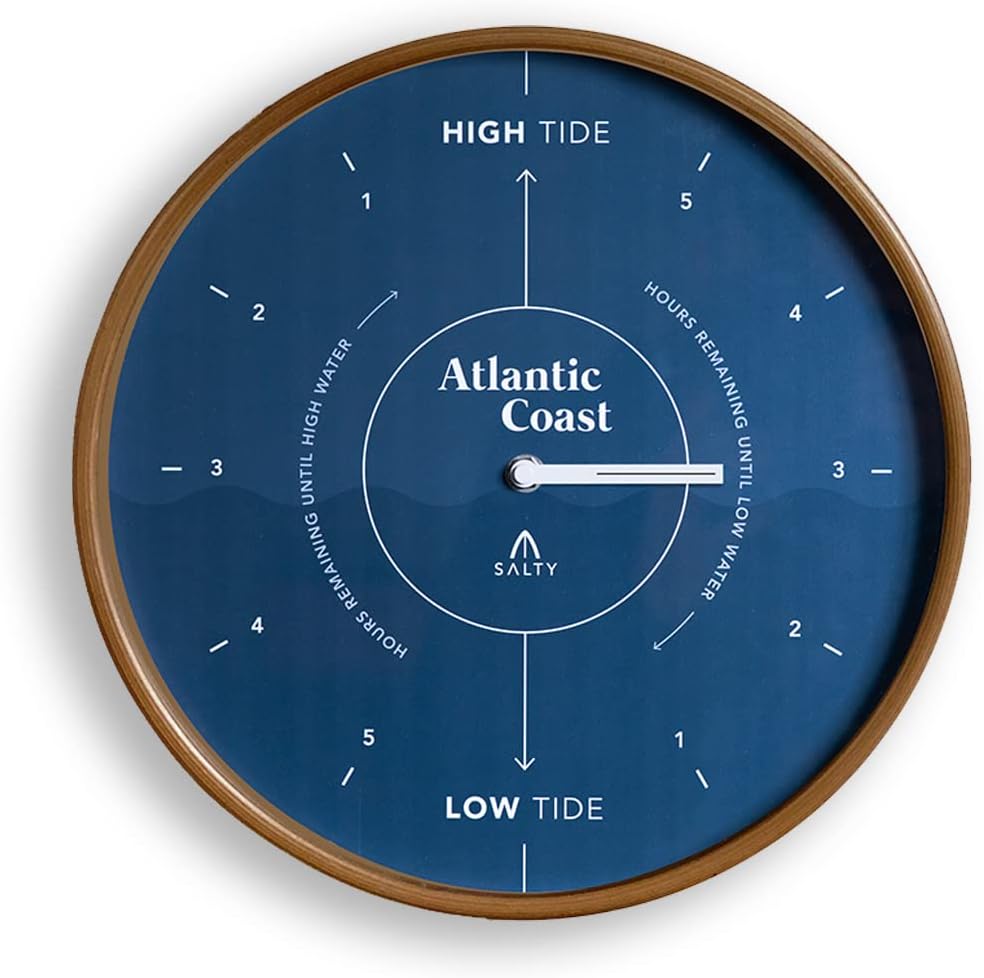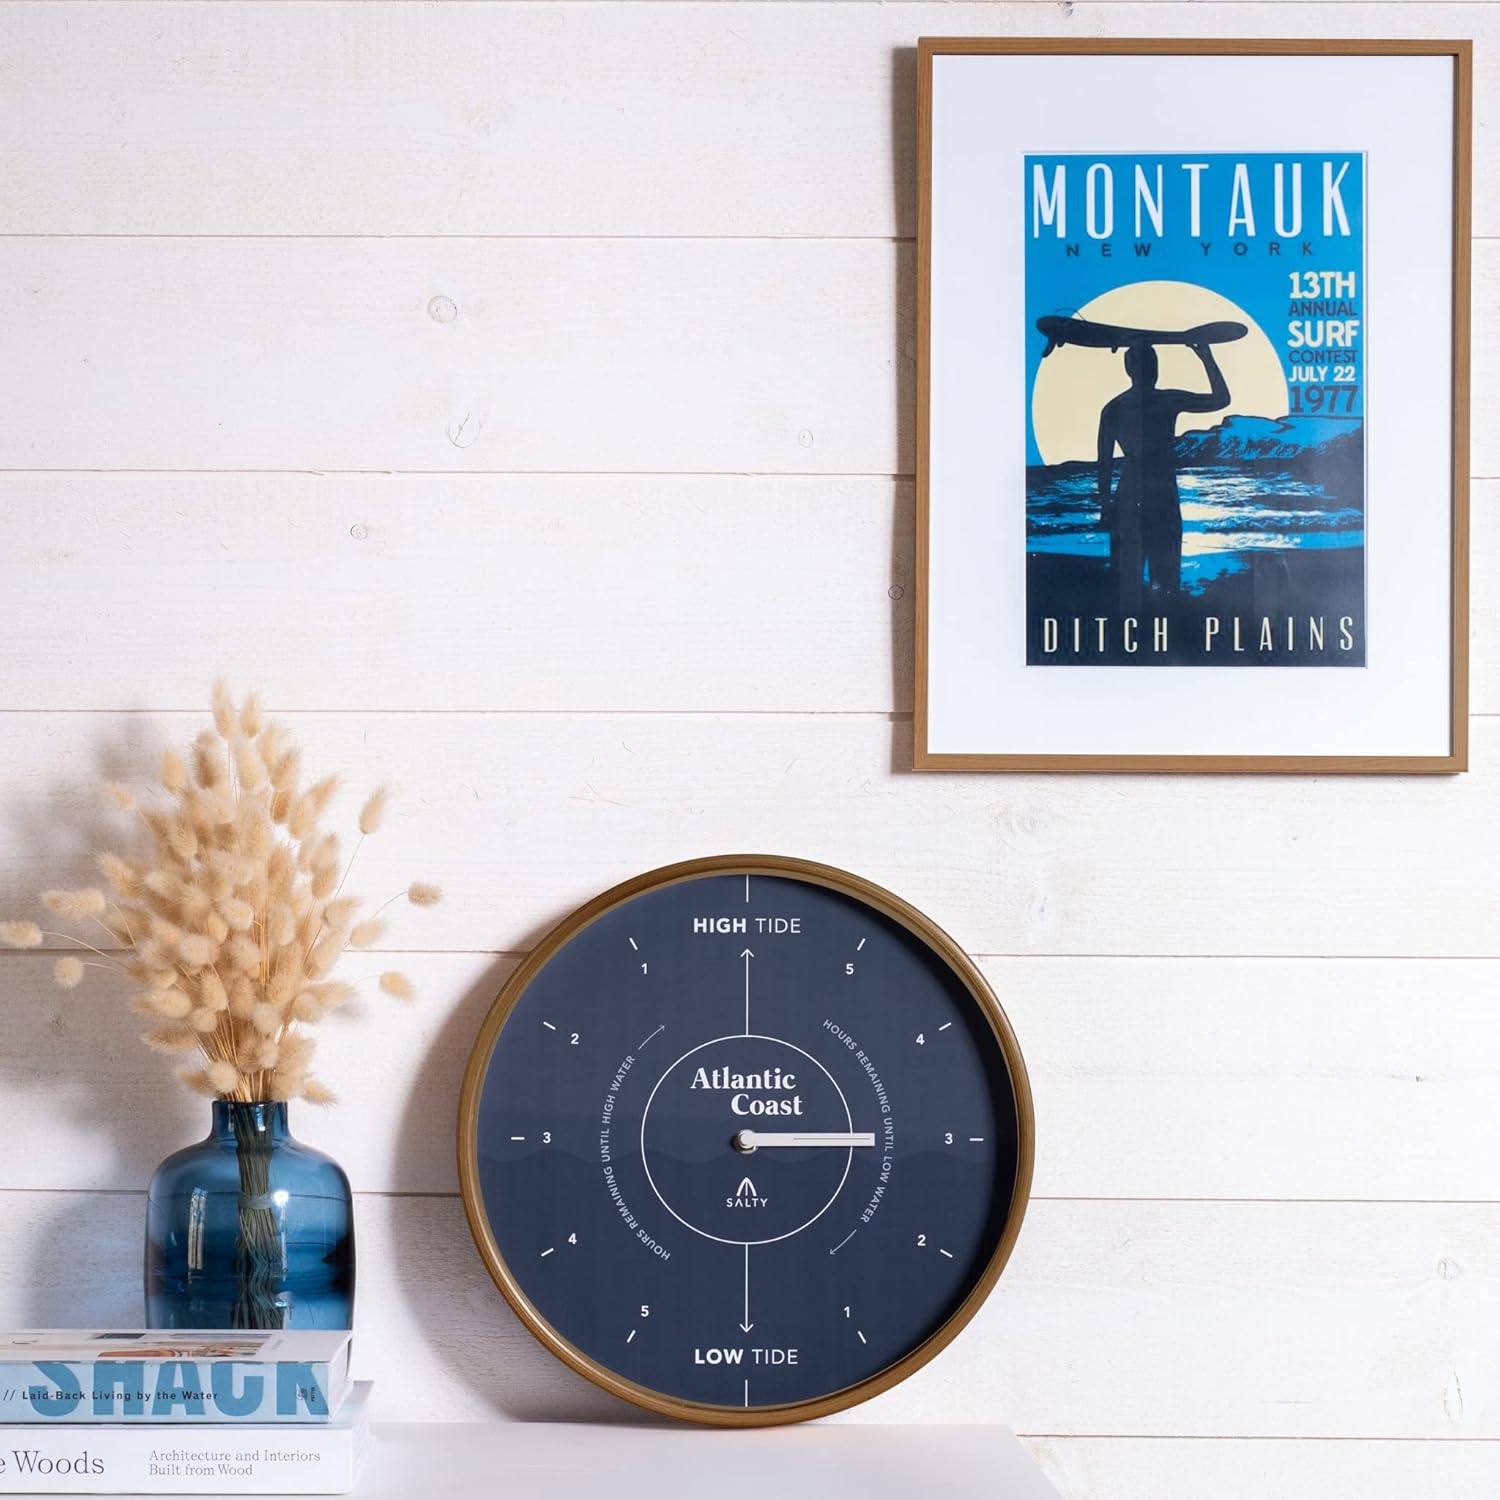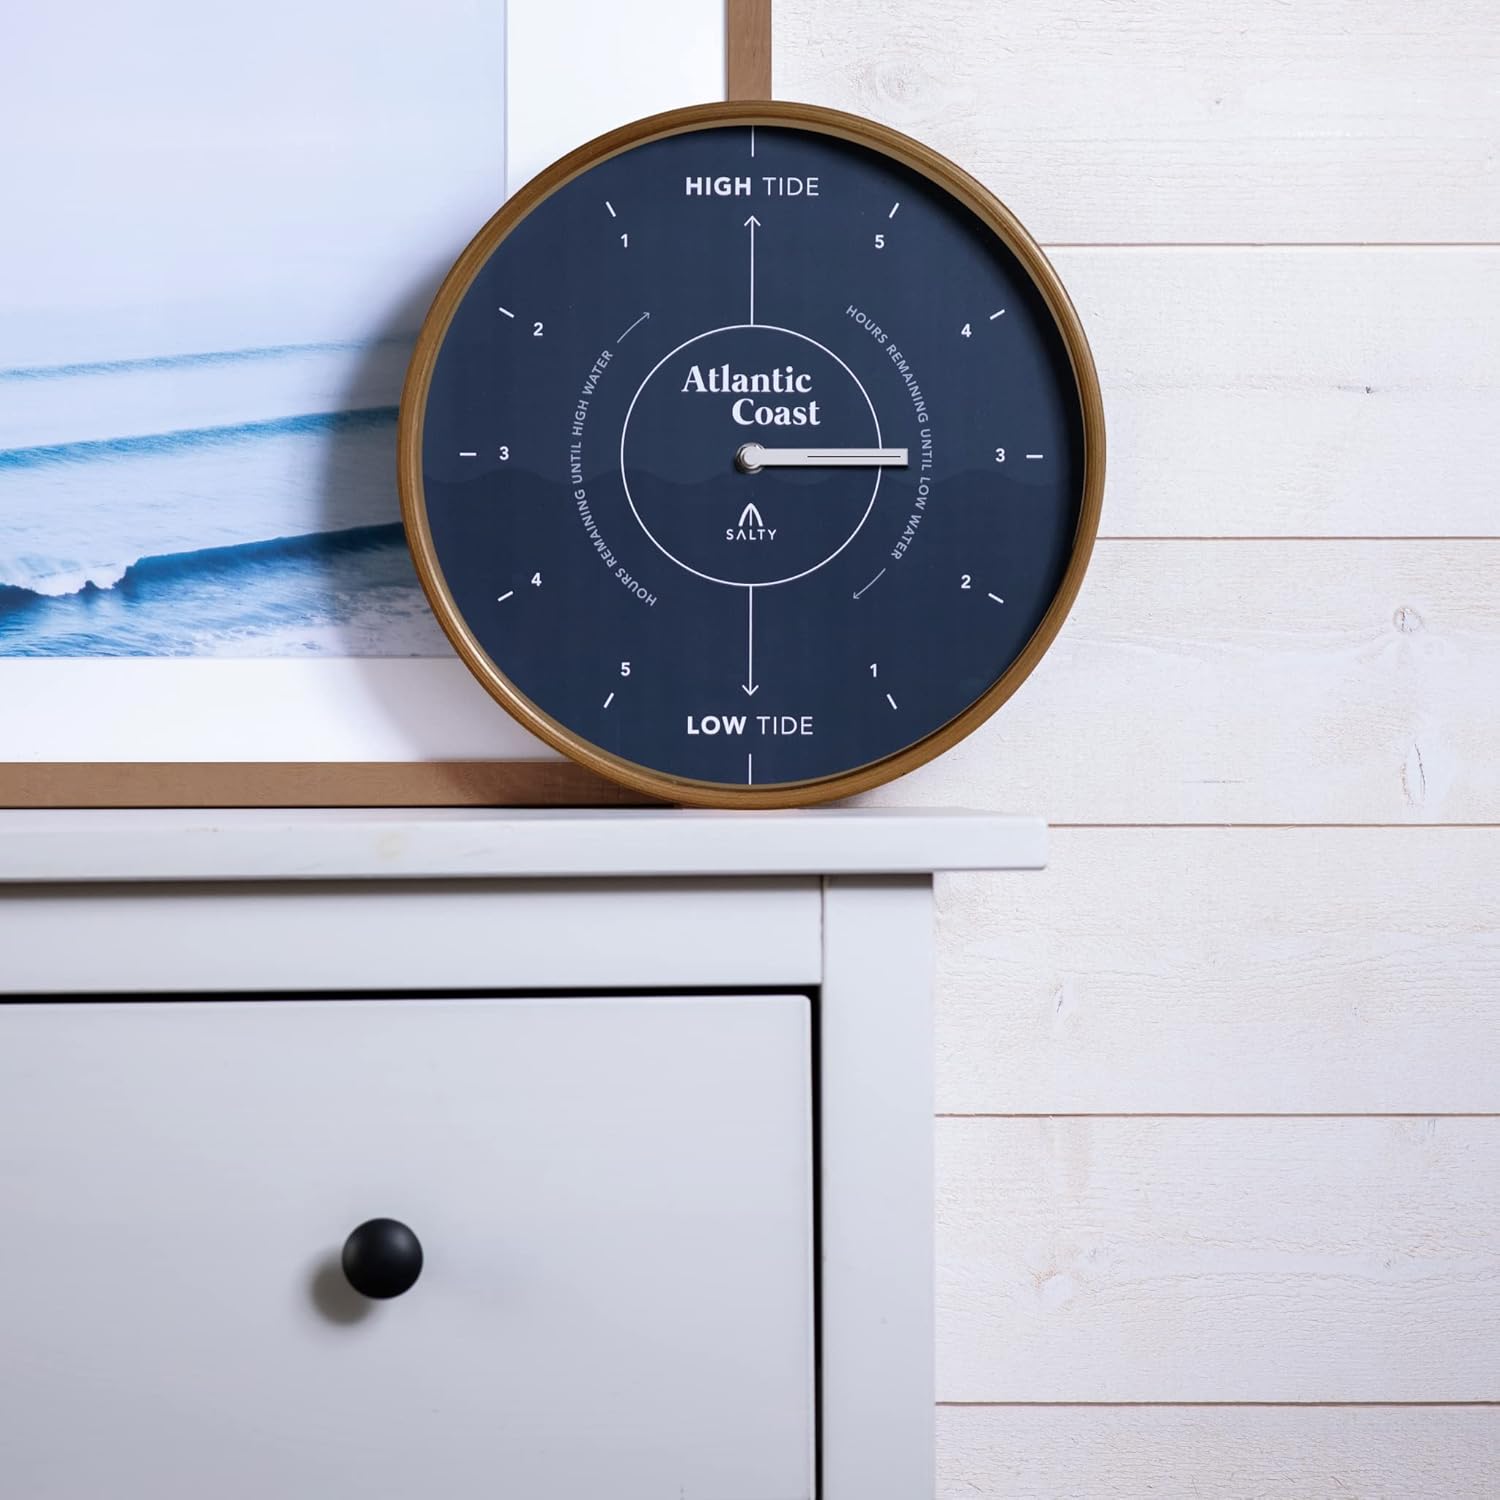
SALTY Home - Tide Clock - Coastal Decor - 12.2Inch Wall Clock - Premium Wood Dial - Silent Clock Movement - Quartz Mechanism - Battery Operated - Atlantic Coast Classic Blue
Category: Amazon Home
The Atlantic Coast Tide Clock is the essential item to stay connected to the ocean, no matter where you are. This navy blue Atlantic tide clock is what you need for a perfect coastal living decor.
Features: TIDES: Its punctuate the lives of surfers 🏄, sailors ⛵, fishermen 🎣, and of all ocean lovers 🌊 Track high & low tides at your local spot | WALL DECOR : Add a pop of color and coastal style to your home with this wall clock. The perfect item to stay connect to the Ocean no matter where you are | PERFECT GIFT : Looking for an original ideal ? Birthday, Mother’s Day, Father’s Day, Valentin’s Day, Xmas. The Tide Clock is the perfect gift for Ocean lovers | HIGH QUALITY MATERIALS : Built to last. This natural walnut wood clock was handcrafted. The deep navy blue frame is protected by mineral glass. Diameter : 12.2 inches. Depth : 1.5 inches | SILENCE CLOCK MOVEMENT : Easy to set up. Running on a single AA battery - Not provided